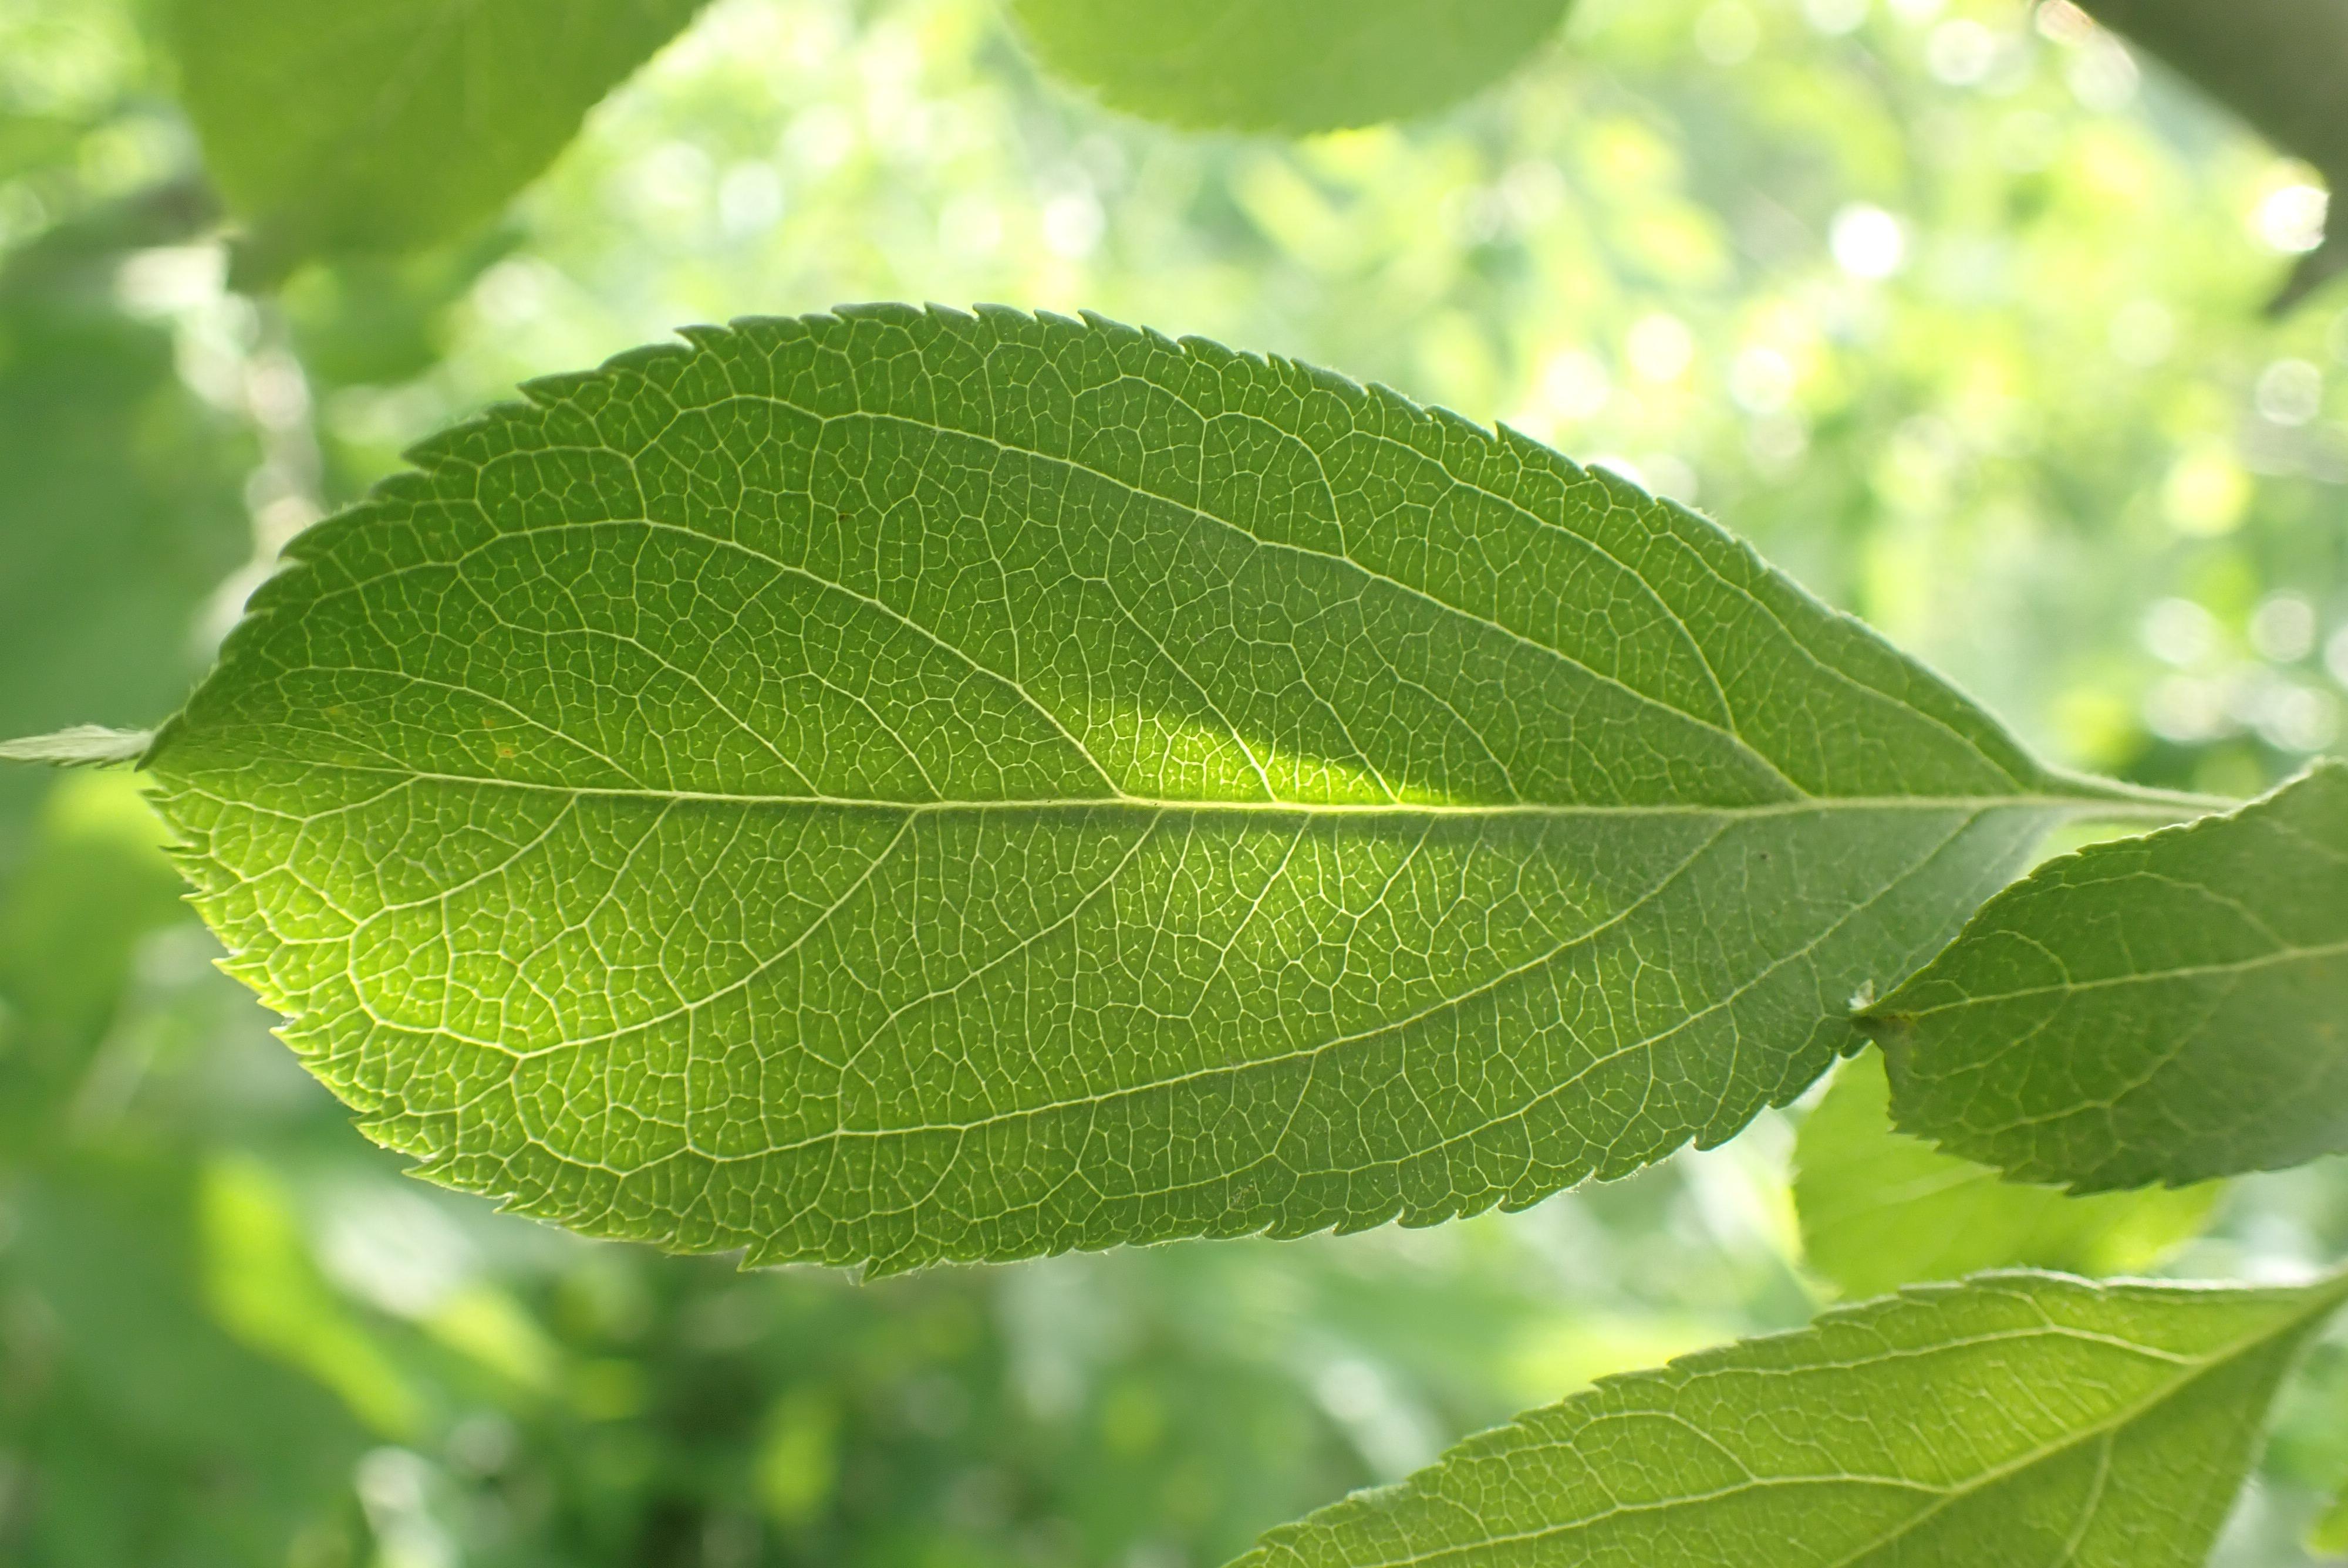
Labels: healthy